2007–2008 Kenyan crisis

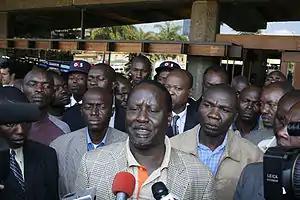
Orange Democratic Movement leader Raila Odinga speaks with Kenyan media

Reports by international observers about manipulations and admissions by members of the Electoral Commission of Kenya that their staff provided them with incorrect figures have further fuelled this anger. The violence has been directed mainly against Kikuyus, belonging to the same ethnic group as Kibaki.